José María Lamamié de Clairac y Colina

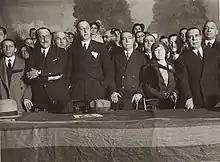
Lamamié at Carlist rally, 1930s (1fL)

Though some scholars admit that initially Lamamié might have been willing to collaborate with the Republican authorities, adopted “una postura suave y conciliadora” and only after 1933 turned into “integrista furibundo”, they note that it did not take long before he started to view the Republic as a tyrannical regime to be toppled sooner or later. He considered democracy incompatible with "people's rights". Since late 1931 he was increasingly critical of right-wing politics guided by the “lesser evil” principle and hence abandoned Acción Castellana in late 1932. Since then he scorned CEDA for illusions about rectifying the Republic and in 1934 claimed that the CEDA-backed government gave in to Lerroux and the Left. In 1935 he engaged in virulent press polemics with his former protégé José María Gil-Robles and was denounced by "El Debate" as running against the papal teaching; in spite of it, in 1936 he half-heartedly assisted Fal in attempt to mount a right-wing electoral alliance. While hostile to "cedistas" he was moderately in favor of a generic monarchist alliance within National Bloque. As former Integrist he was not outspoken on dynastical issues, though he stayed fully within limits of the Carlist loyalty.